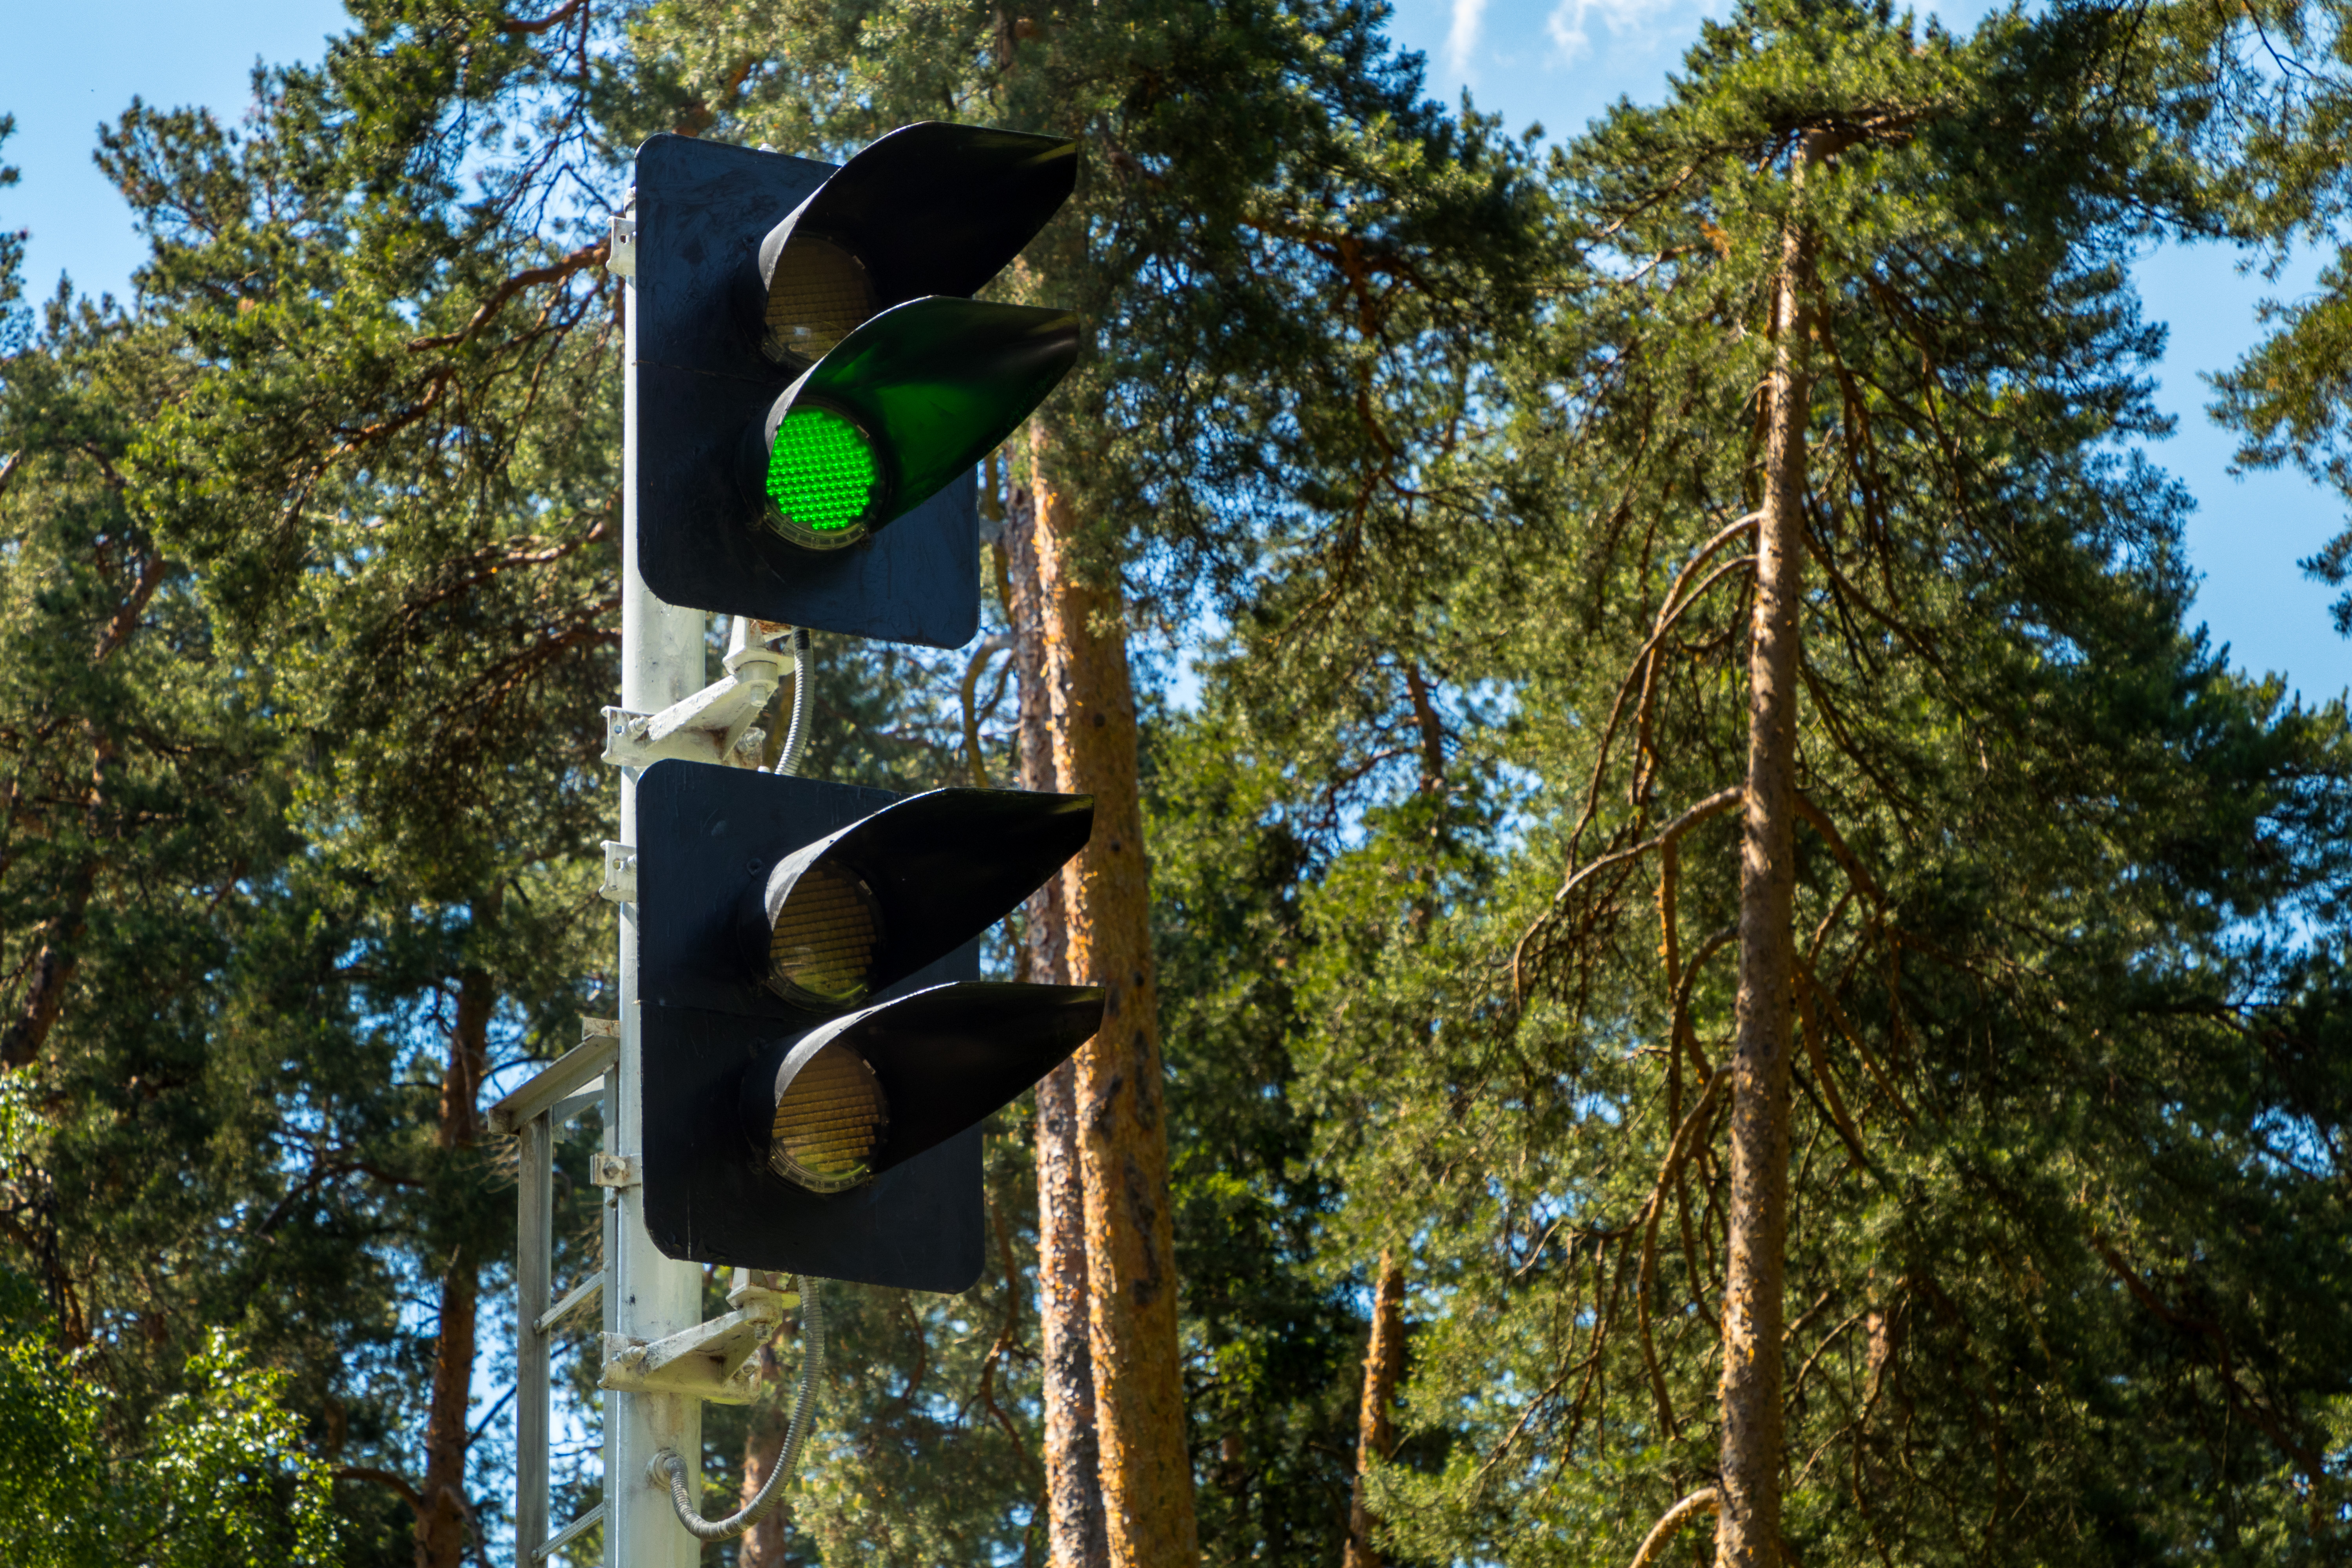
railroad, traffic light, green, light signal, traffic, train, Kratovo Children's Railway, tree, terrestrial plant, conifer, temperate broadleaf and mixed forest, signaling device, evergreen